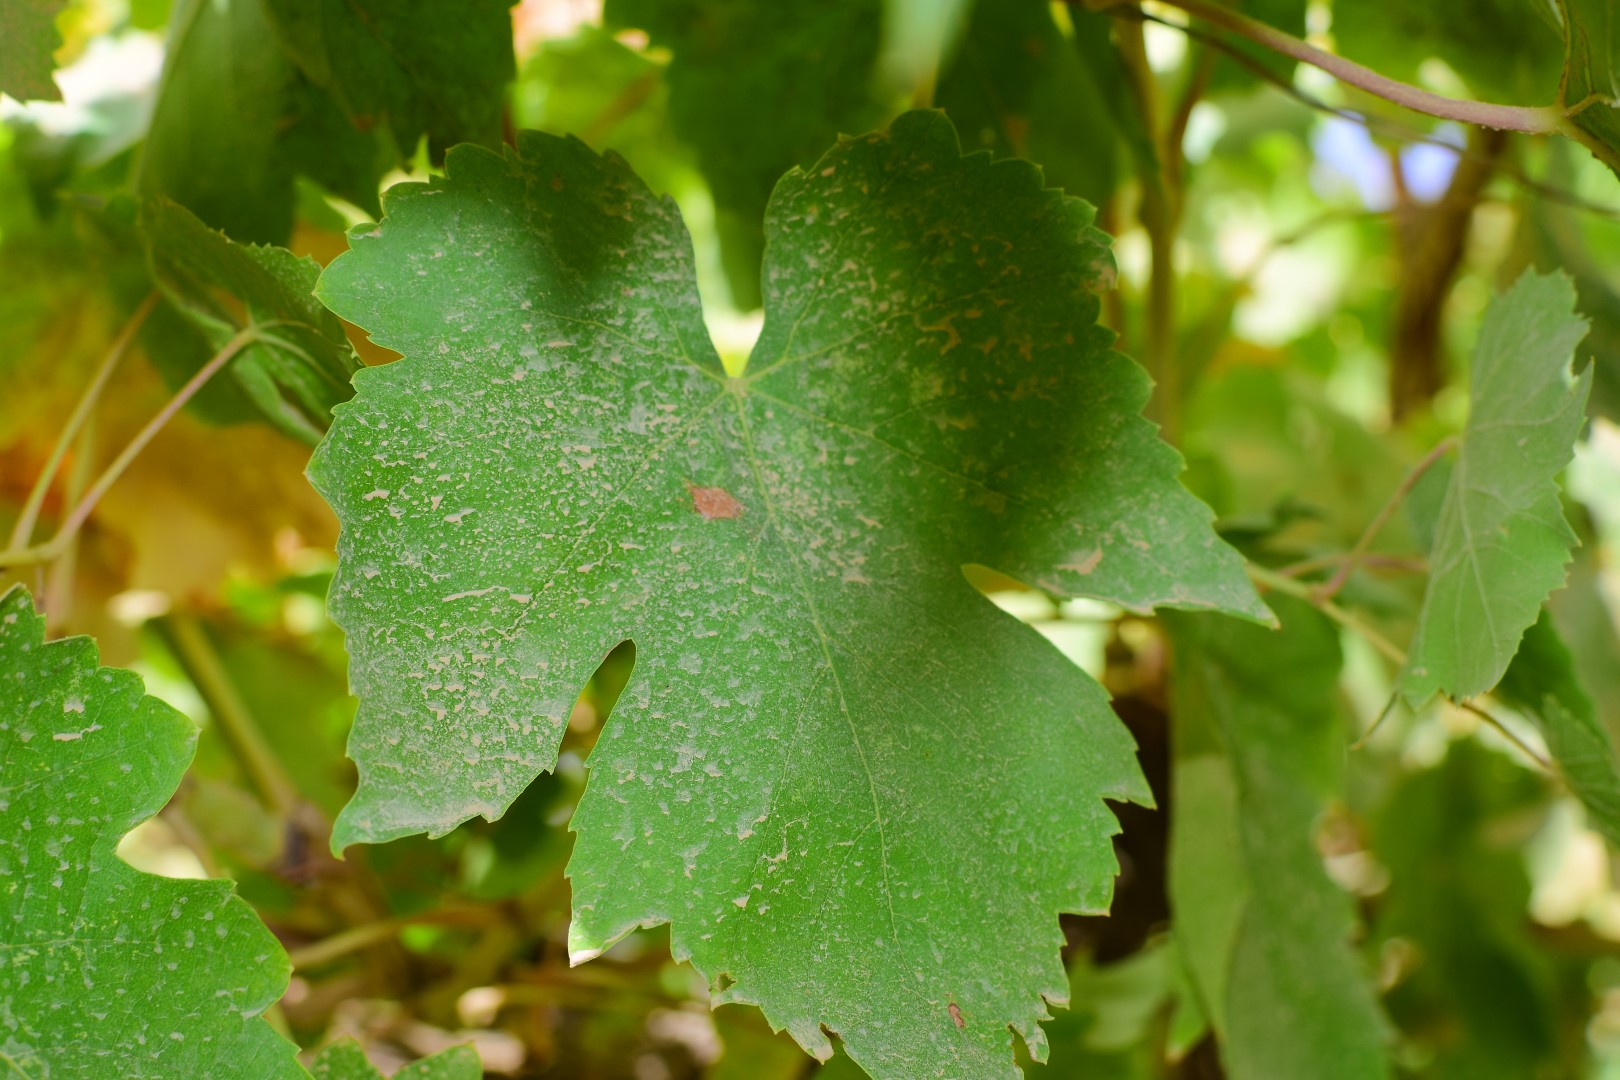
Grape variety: Thompson Seedless